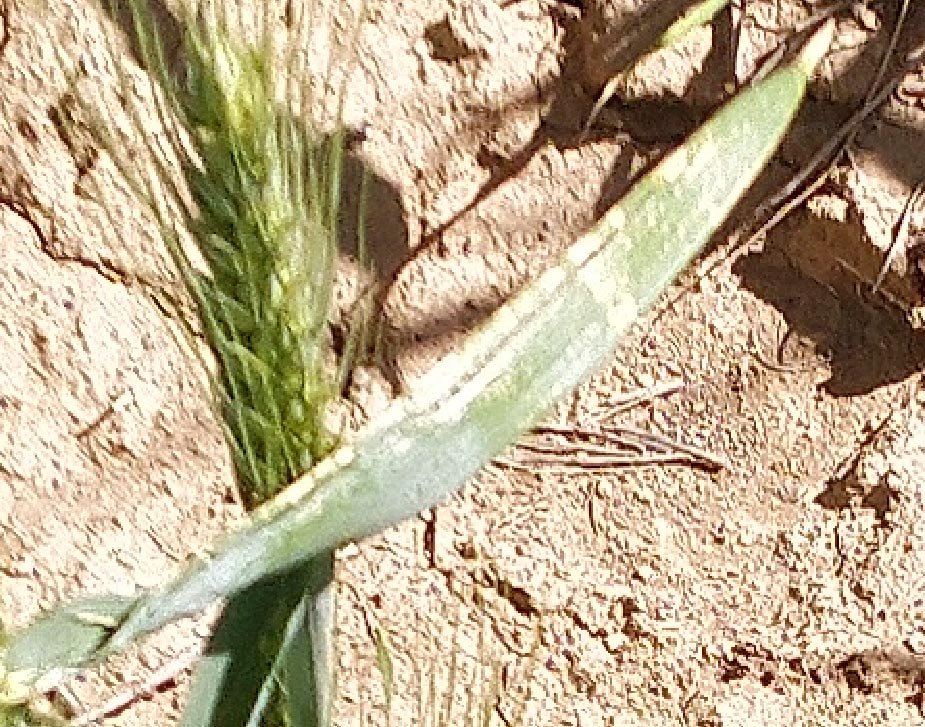
Label: Wheat___Healthy